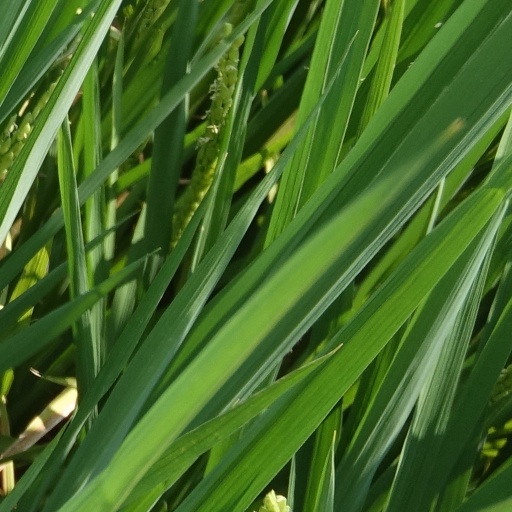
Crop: rice